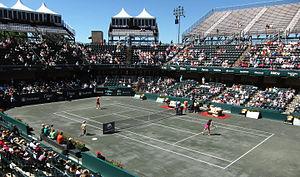
L'US Open de tennis est un tournoi de tennis se déroulant annuellement dans le parc municipal de Flushing Meadows-Corona Park à New York, au sein de l'USTA National Tennis Center. Appelé « US National Championships » jusqu'en 1967, il se joue depuis 1881 et a connu plusieurs implantations. D'abord joué à Newport, il déménage ensuite au sein du West Side Tennis Club avant de s'implanter à Flushing Meadows en 1978. D'abord uniquement ouvert aux hommes, les femmes font leur entrée dans le tournoi en 1887. À partir de 1968 et comme tous les autres tournois, il s'ouvre aux professionnels. Aux côtés du simple messieurs et simple dames se déroulent aussi des compétitions de double messieurs, double dames et double mixte. Le tournoi fait partie de la catégorie des tournois du Grand Chelem, comme l'Open d'Australie, les Internationaux de France de tennis et Wimbledon. L'US Open est la dernière levée de l'année et se joue traditionnellement entre la fin août et le début du mois de septembre.